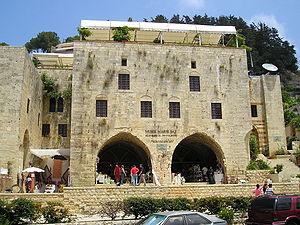
Fakhr al-Dïn ou Fakhr-al-Din II فخر الدين الثاني بن قرقماز : « fierté de la religion», émir, prince des Druzes de la dynastie Maan et fils de l’émir Korkmaz. Il fut maître de l'émirat du Mont-Liban qui englobait le mont Liban et ses périphéries littorales et intérieures.
Le palais Fakhreddine II est un palais du XVIIᵉ siècle situé à Deir-el-Qamar, dans le district du Chouf au Liban. Il a été construit par l'émir Fakhreddine II au début du XVIIᵉ siècle. Il abrite le musée Marie Baz, un musée de cire.